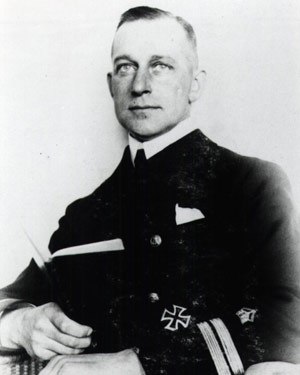
Luftskib L 17 / Kraushaars bombetogter fra Tønder mod England
Kapitänleutnant Hermann Kraushaar
Kommandant ved Luftskibsbasen i Tønder.
Luftskib L 17 var en P-klasse zeppeliner, som blev bygget af Luftschiffbau Zeppelin i Friedrichshafen til den tyske Kaiserliche Marine og foretog sin første flyvning 20. oktober 1915. L 17 var først stationeret i Nordholz og fra 17. august 1916 på luftskibsbasen i Tønder. Den 28. december 1916 gik L 24 i brand under indbugsering i Tønders Toska-dobbelthal og ilden spredte sig til L 17 inde i hallen, så begge luftskibe udbrændte.